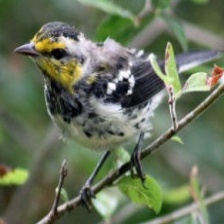
Species: GOLDEN CHEEKED WARBLER
Scientific name: SETOPHAGA CHRYSOPARIA